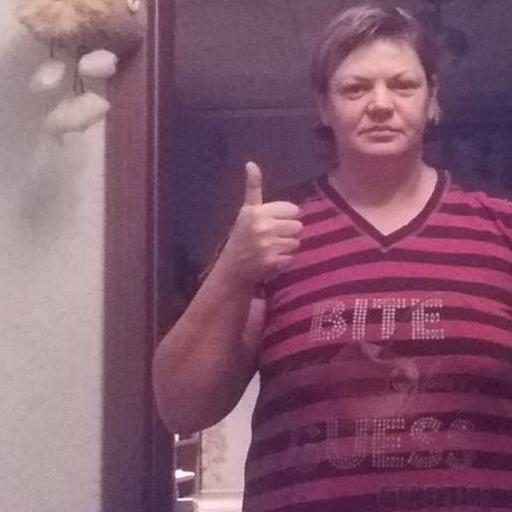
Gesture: like